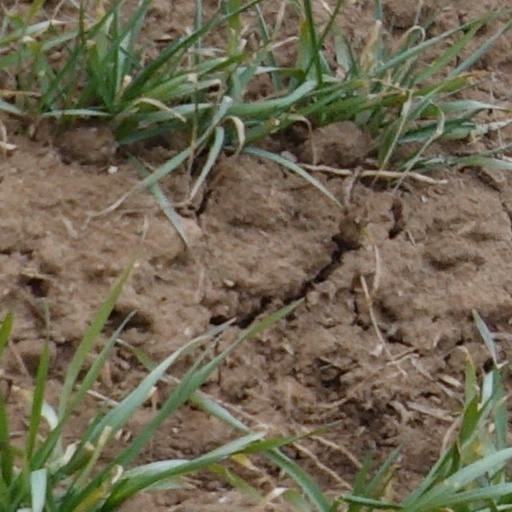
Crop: wheat